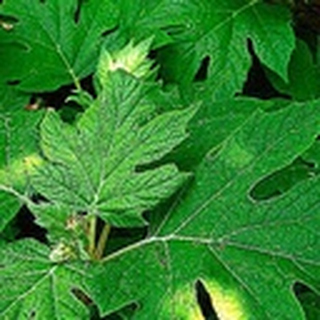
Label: healthy_cotton